Scrovegni Chapel

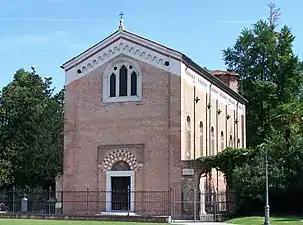
The exterior of the Scrovegni Chapel

An 1842 engraving (from an earlier watercolor painting) shows the Arena Chapel to the right of an older palace, also bought, and redecorated, by Enrico Scrovegni.